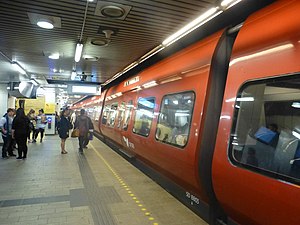
Nørreport Station / Galleri
Nørreport Station er en station i København, der som landets foreløbigt eneste har både metro-, S-togs-, regionaltogs- og fjerntogstrafik. Stationen er en fuldstændig undergrundsstation – dvs. der er ikke togtrafik i gadeplan, kun nedgang til perroner.